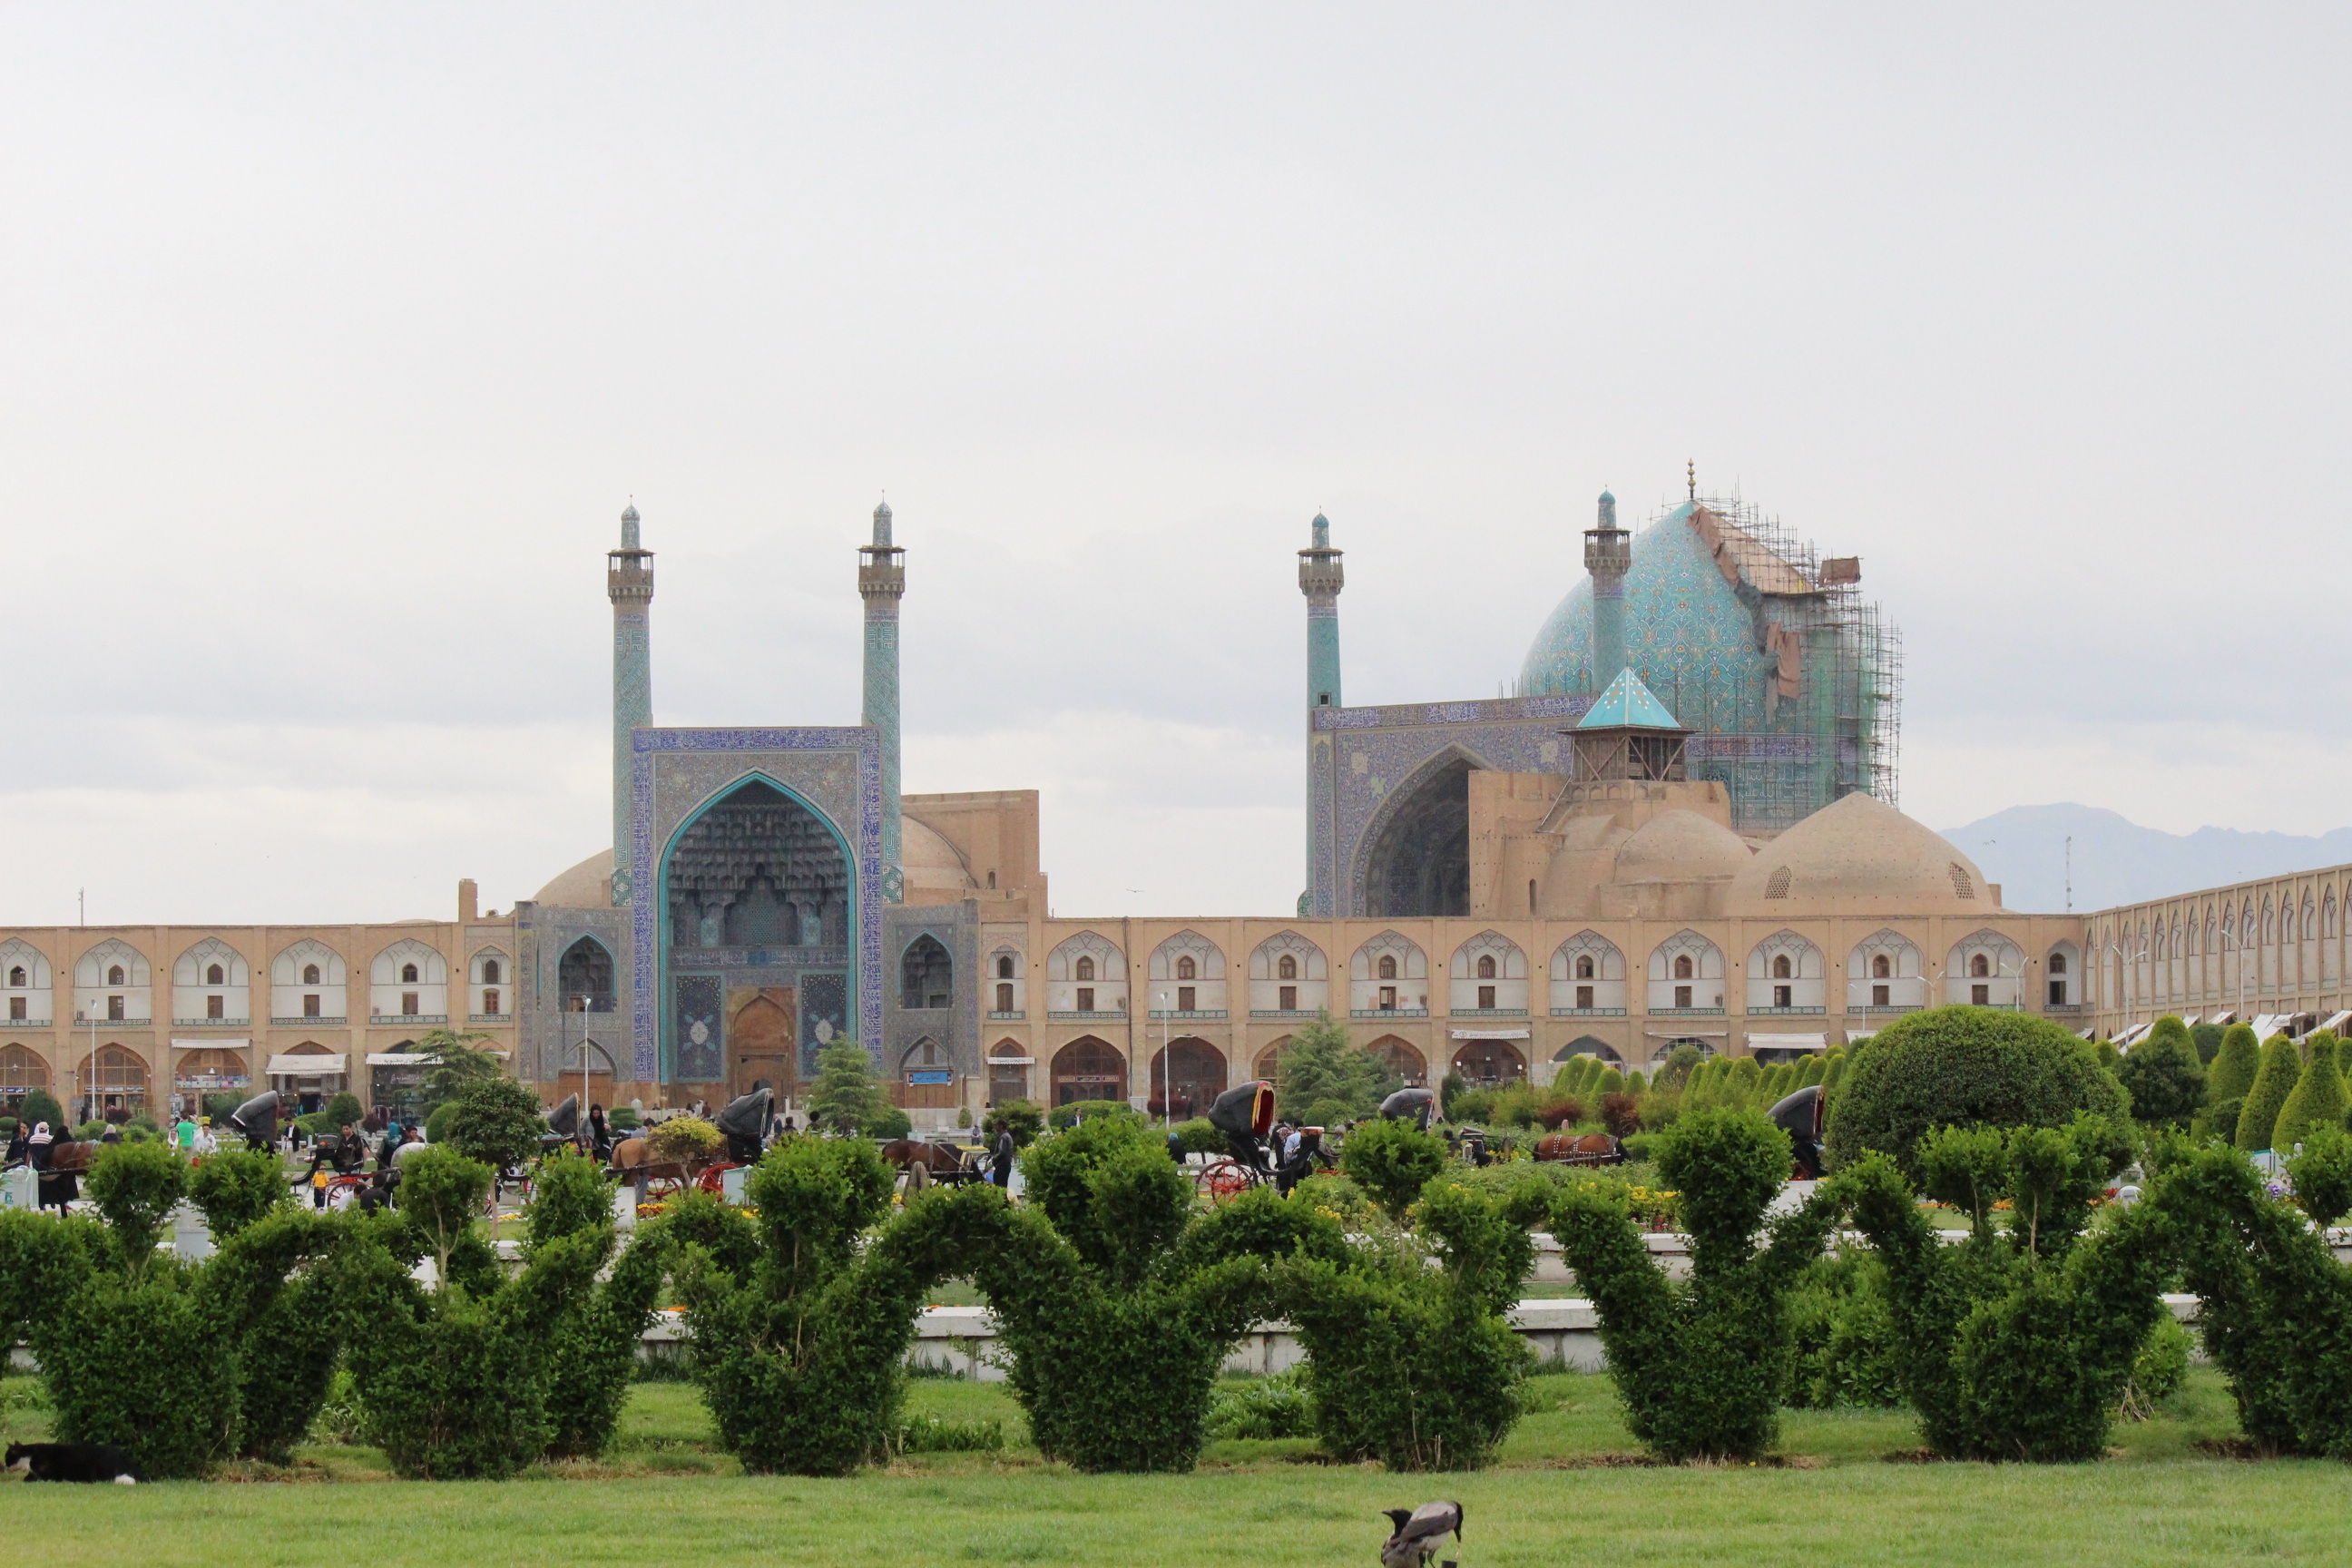
building, palace, travel, landmark, church, cathedral, attraction, tourism, place of worship, monastery, mosque, iran, isfahan, historic site